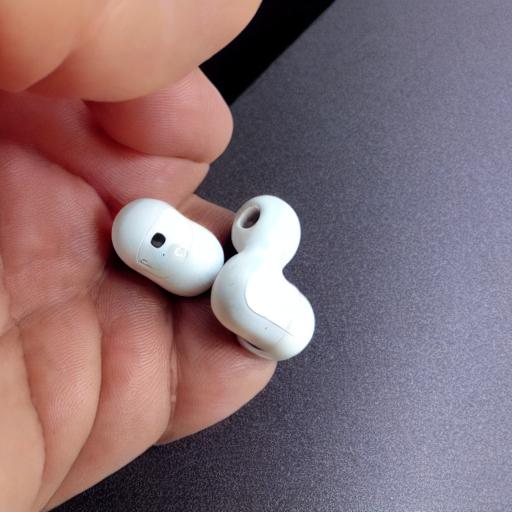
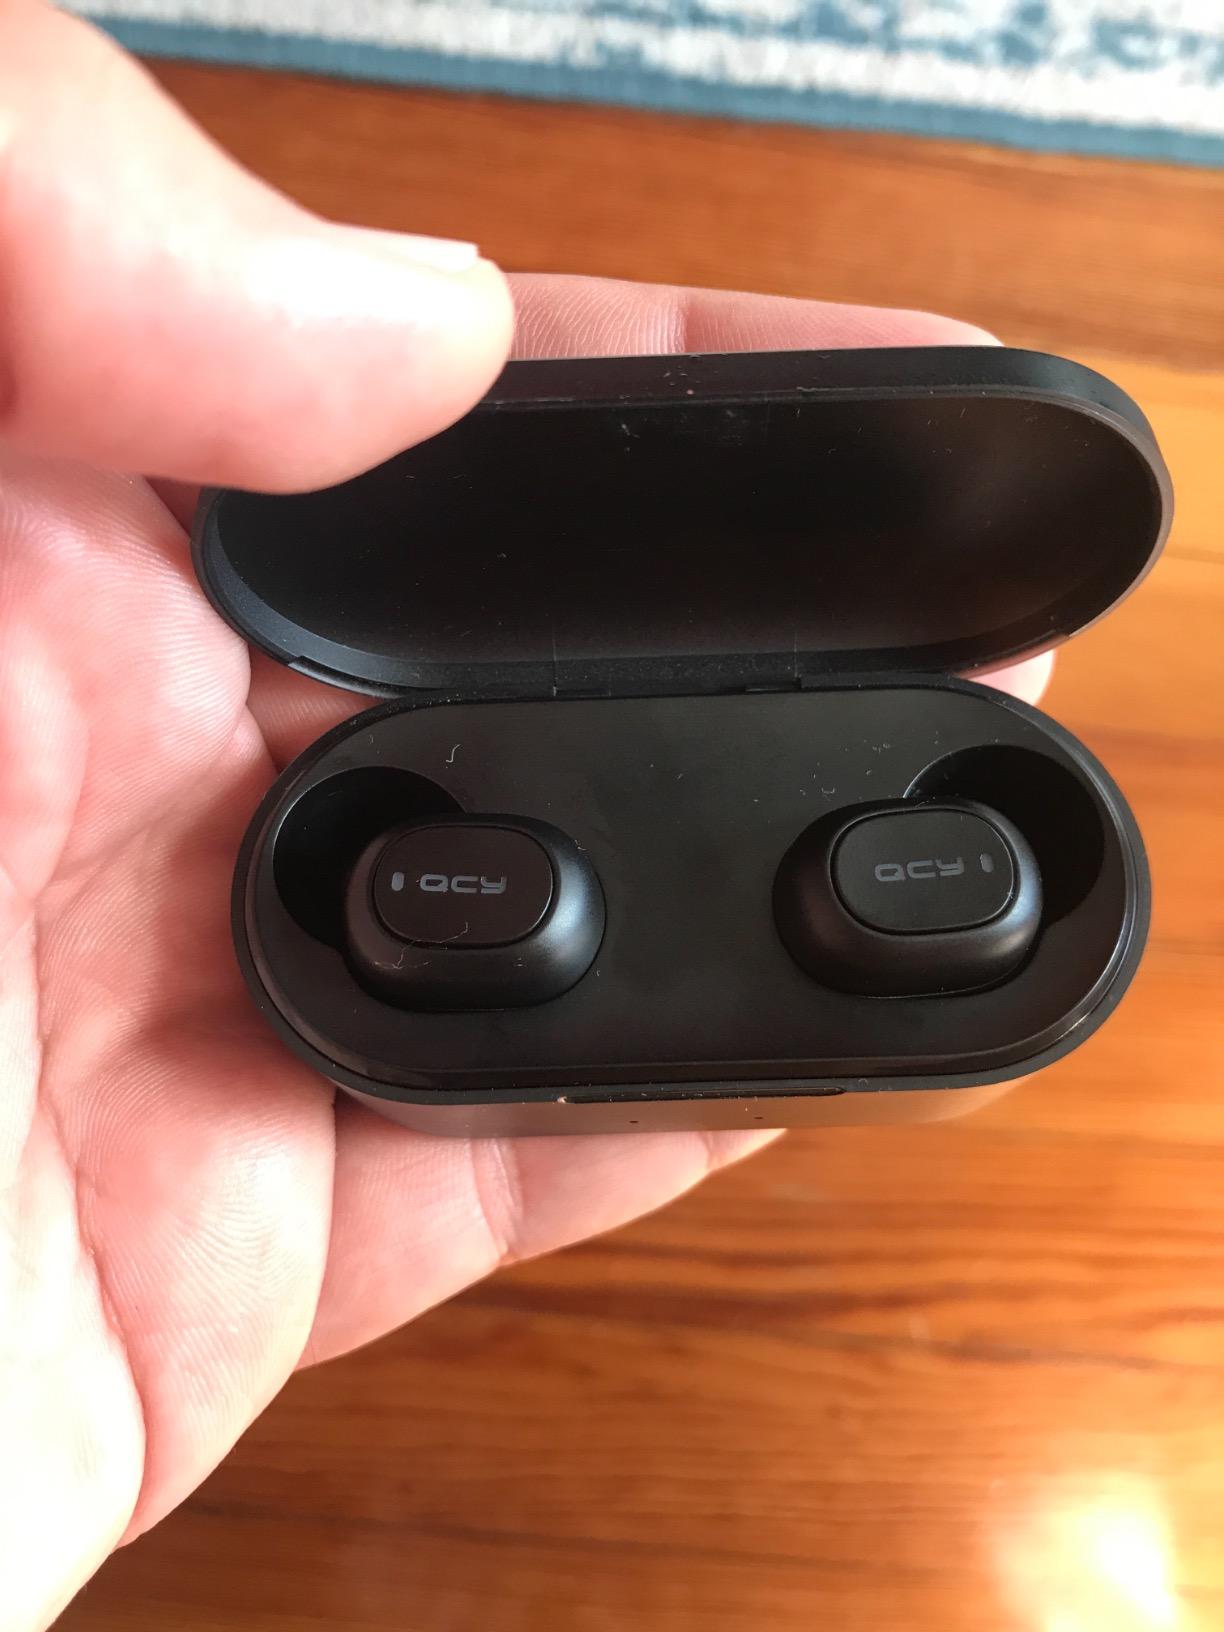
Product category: earbuds
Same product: no